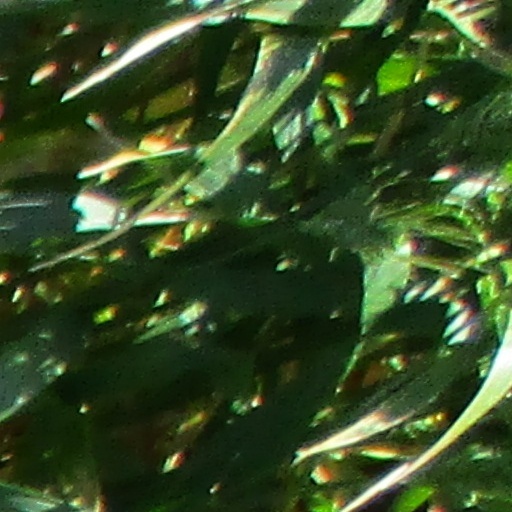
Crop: wheat